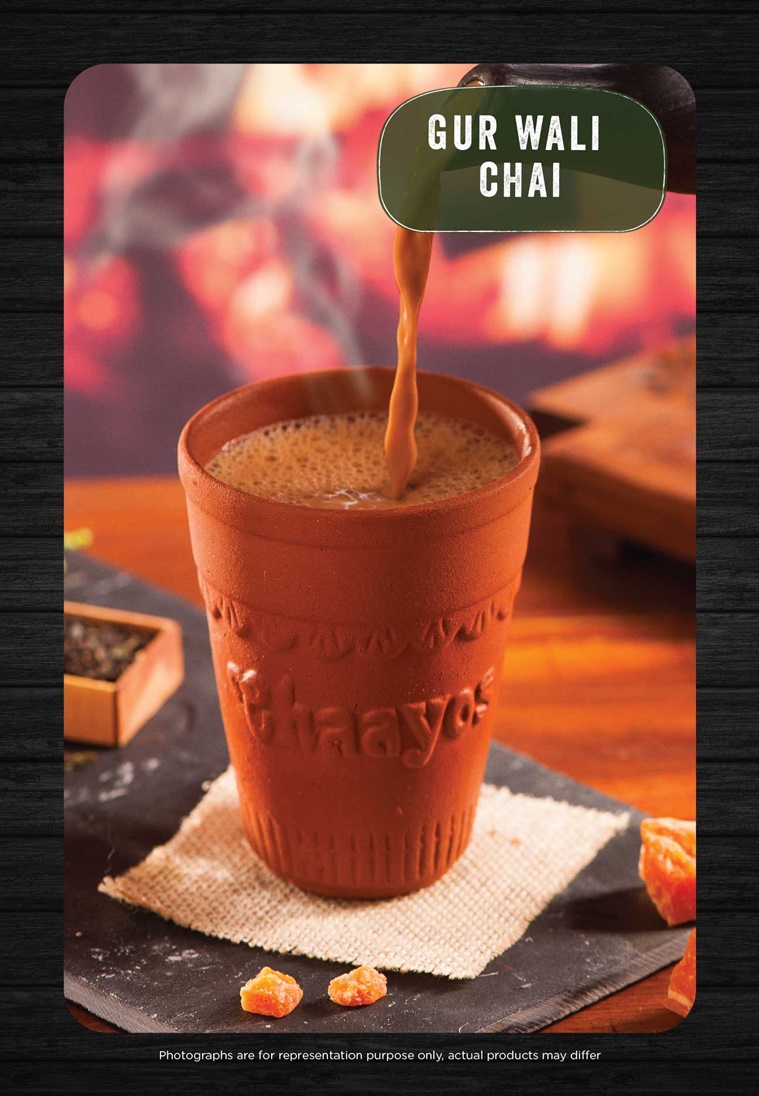
Dish: chai